Gudolf Blakstad

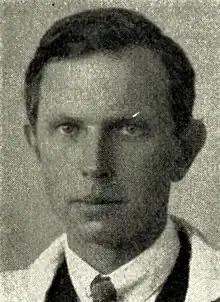
Gudolf Blakstad

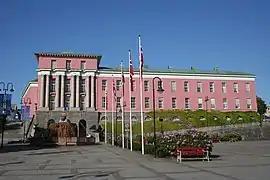
Haugesund City Hall

Gudolf Blakstad (19 May 1893 – 22 November 1985) was a Norwegian architect. He was noted for his work in the transition between neo-classicism and functionalism in Norwegian architecture.